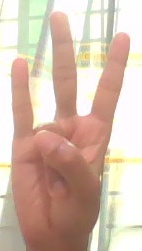
ASL sign: 7